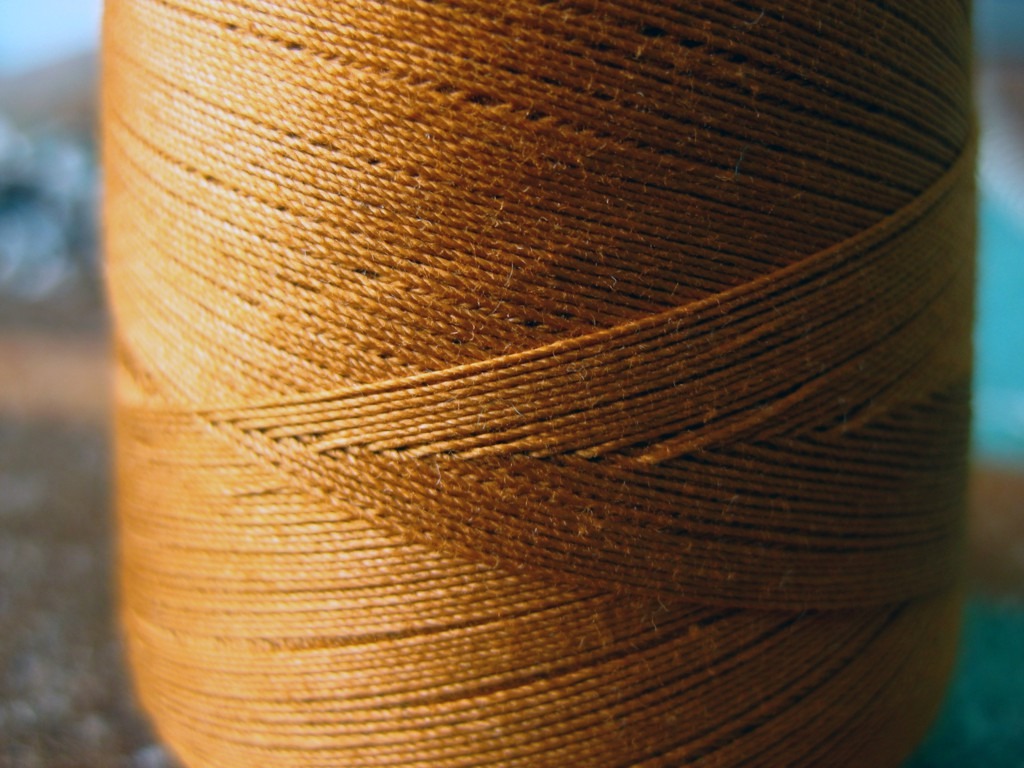
wood, color, brown, yellow, cord, yarn, material, twine, thread, sew, close up, bobbin, textile, art, coiled, man made object